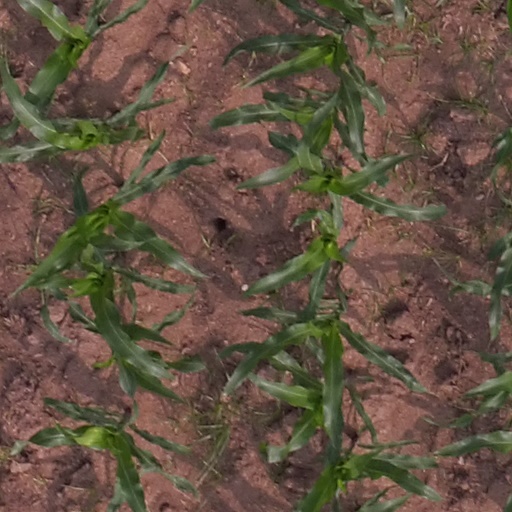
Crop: maize; corn